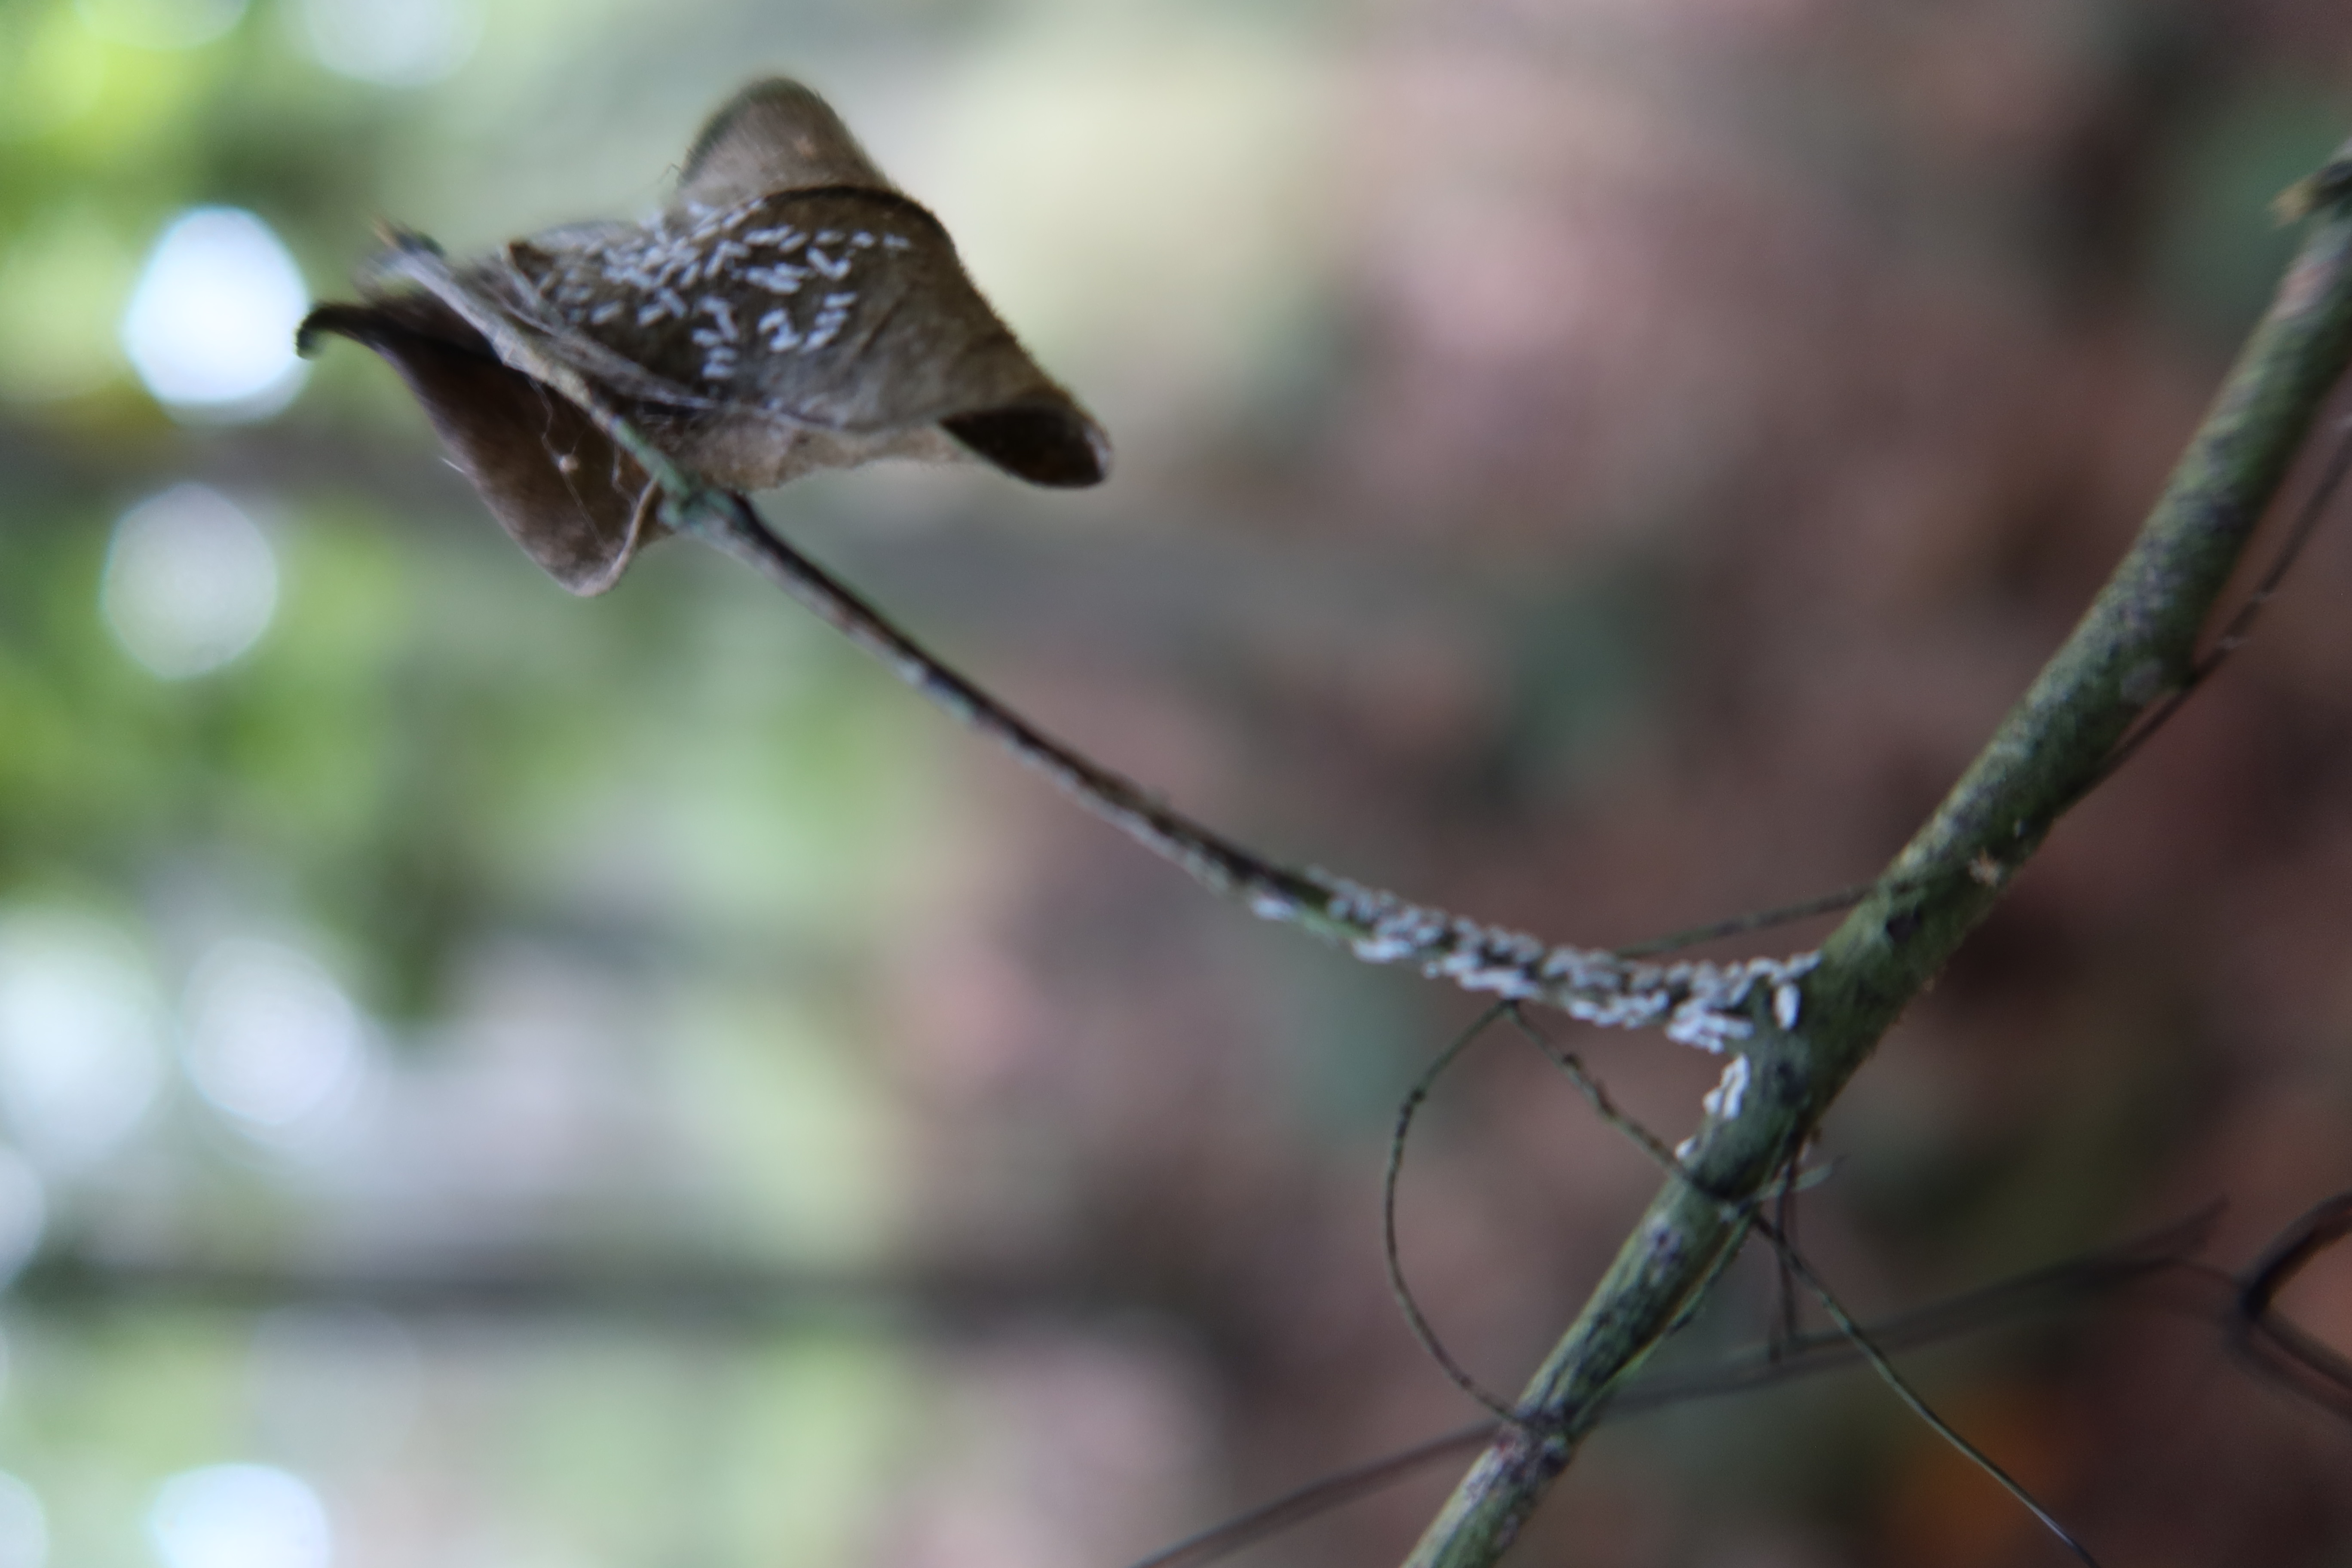
Label: Mealy bugs